Vadapalani Andavar Temple

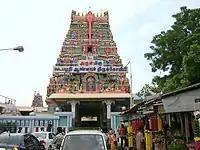
Main Entrance to the Temple from the Inner Ring Road

The temple was built in the late 19th century by an ardent devotee of Murugan, Annaswami Nayakar. He was a staunch devotee of Murugan and had built a small, thatched hut in which he placed a painted portrait of Murugan and started worshipping him. Although he suffered from an acute stomach- ailment, he went on a pilgrimage visiting all Murugan temples, braving bad weather, and thieves. One day, a Sadhu (sage) appeared in his dream and said Murugan was right in his home for worship. Annaswami Nayakar started offering poojas to Murugan, and on the word of a Palani Sadhu, he offered his tongue at the Thiruttani shrine of Murugan. His ailments disappeared.